Sacrificium

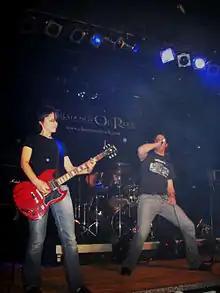
Sacrificium at Elements of Rock, Switzerland in 2007

Sacrificium is a Christian death metal band from Stuttgart, Germany, formed in 1993. The band made its breakthrough in the metal scene with its 2002 album "Cold Black Piece of Flesh". The second album "Escaping the Stupor" was released on Black Lotus Records. Their music combines melodic passages with old school death metal, and their lyrics deal with personal experiences and opinions from Christian point of view.